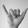
ASL letter: Y